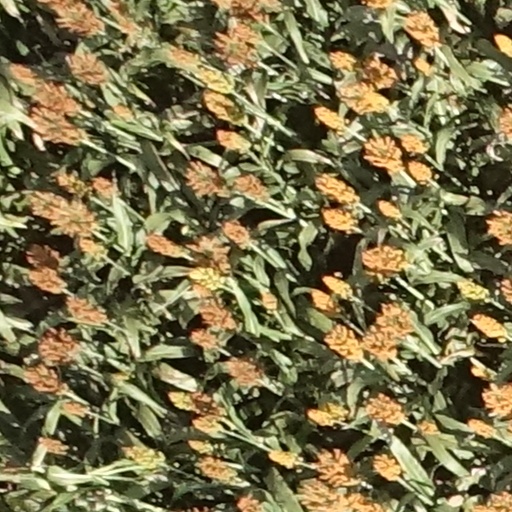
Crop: sorghum